Marjory Wardrop

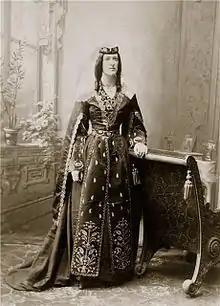
Marjory Wardrop dressed in Georgian national costume

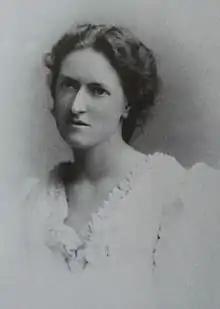
Marjory Wardrop

Marjory Scott Wardrop (11 November 1869 – 7 December 1909) was an English scholar and translator of Georgian literature. She was a sister of the British diplomat and scholar of Georgia, Sir Oliver Wardrop.